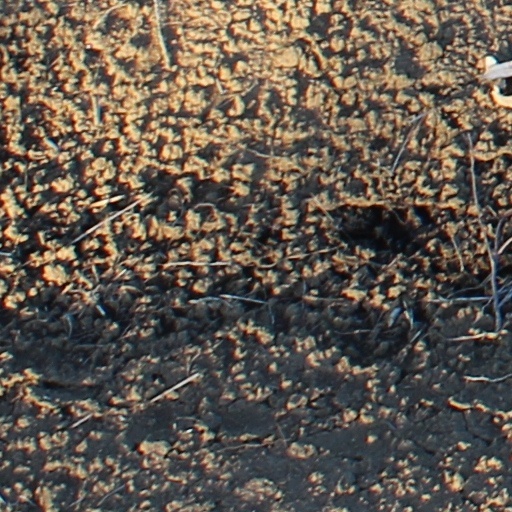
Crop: wheat